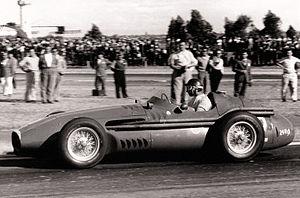
L'Officine Alfieri Maserati, était la branche chargée de l'engagement en compétition des voitures de la marque Maserati. La marque italienne, fondée en 1914 par Alfieri Maserati, s'est impliquée officiellement en Grand Prix à partir de 1926, puis dans le championnat du monde de Formule 1 et le championnat du monde des voitures de sport jusqu'en 1957.
Le Grand Prix d'Argentine 1957, disputé sur le circuit Oscar Alfredo Galvez le 13 janvier 1957, est la cinquante-septième épreuve du championnat du monde de Formule 1 courue depuis 1950 et la première manche du championnat 1957. Cette épreuve est la première de la traditionnelle 'Temporada' argentine, qui comprend également les 1 000 kilomètres de Buenos Aires et le Grand Prix de Buenos Aires.